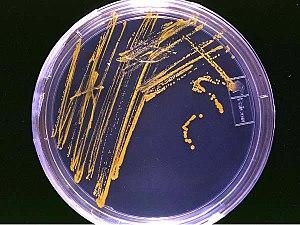
Un milieu de culture est un support qui permet la culture de cellules, de bactéries, de levures, de moisissures afin de permettre leur étude. En principe, les cellules trouvent dans ce milieu les composants indispensables pour leur multiplication en grand nombre, rapidement, mais aussi parfois des éléments qui permettront de privilégier un genre bactérien ou une famille. Ainsi, selon le but de la culture, il est possible de placer les micro-organismes dans des conditions optimales, ou tout à fait défavorables.
Un procaryote est un microorganisme unicellulaire dont la structure cellulaire ne comporte pas de noyau, et presque jamais d'organites membranés. Les procaryotes actuels sont les bactéries et les archées.